History of the Netherlands national football team

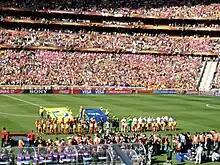
Netherlands – Denmark at the 2010 World Cup

Surprisingly the Netherlands failed to qualify for the 2002 World Cup, with crucial losses to Portugal and the Republic of Ireland, the latter of which eliminated them from the Finals tournament. Van Gaal resigned at the conclusion of the Netherlands' unsuccessful campaign.